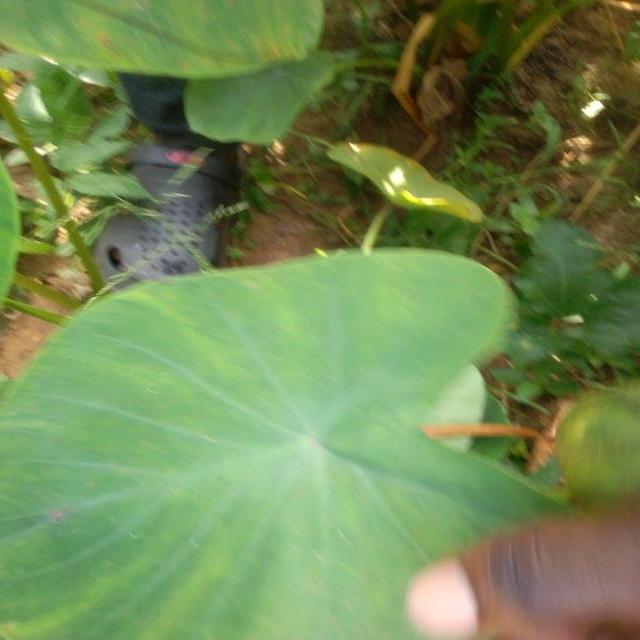
Label: Healthy